History of parks and gardens of Paris

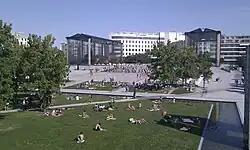
Parc André Citroën (1992), on the site of an old automobile factory, offers high-tech greenhouses, broad lawns and a variety of small thematic gardens.

Parc Kellermann was built at the same time as the Square de la Butte-du-Chapeau-Rouge, at the southern end of the city, at the edge of the 13th arrondissement. It was slightly larger than Chapeau-Rouge, (5.55 hectares compared with 4.68) which entitled it to be called a park rather than a square. It originally served as a site for several of the several smaller pavilions of the 1937 Exposition. The park was designed by the architect Jacques Gréber, who was architect-in-chief of the 1937 exposition, and who also had a notable career in the United States, where he designed the Benjamin Franklin Parkway in Philadelphia.